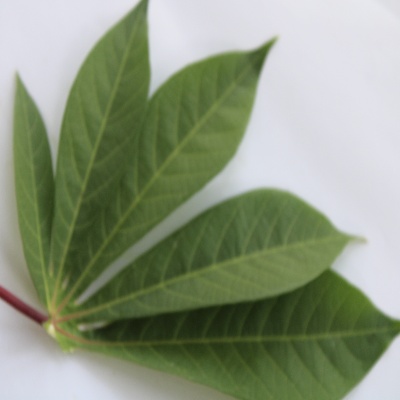
Crop: Cassava
Condition: healthy